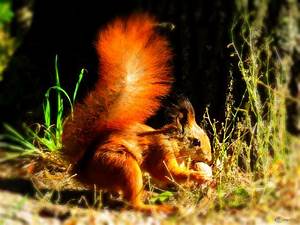
Label: scoiattolo